St. Monica's Church (Queens)

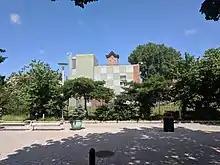
St. Monica's Church rear view

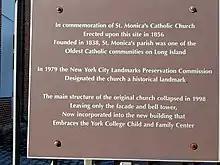
St. Monica's Church

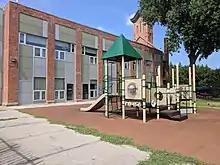
St. Monica's childcare center

St. Monica's Roman Catholic Church has been destroyed by vandalism and neglect. The church's leaded-glass windows were broken, the copper gutters were ripped off the roof, holes were chopped into the sides of the building, and all the inside pews were carried away. Additionally, St. Monica's Church was brought to ruin and neglect when one of Long Island's youngest colleges was built. It held a final Mass of thanksgiving before it closed its doors to make way for the growing multimillion-dollar York College expansion.